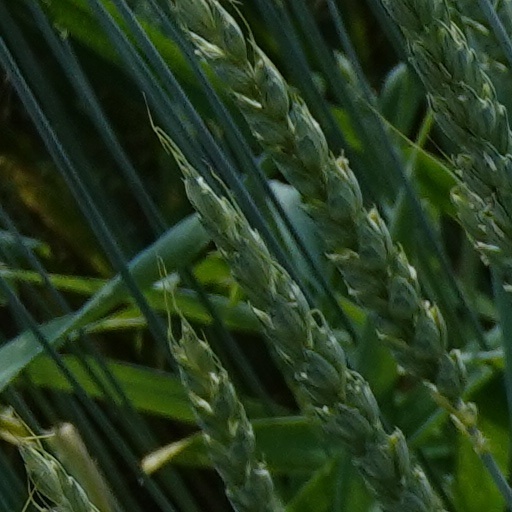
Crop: wheat